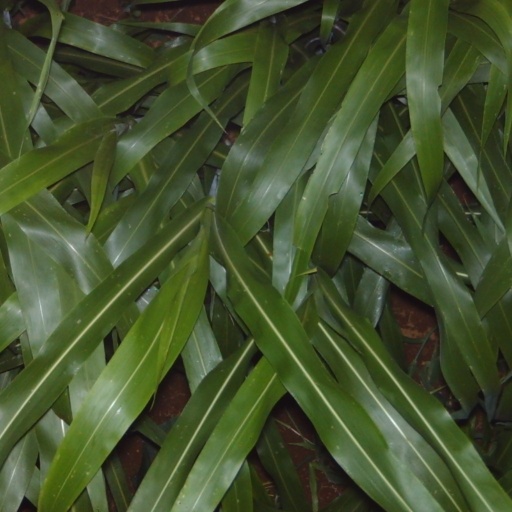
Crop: sorghum